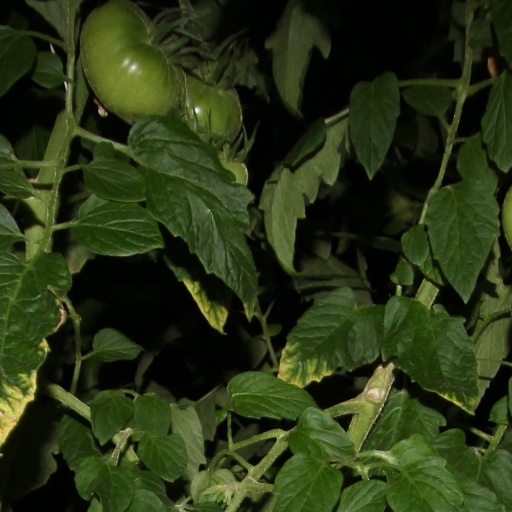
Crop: tomato